Vladislav Vančura

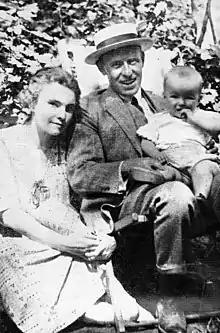
Vančura with his child and wife Ludmila, 1923

On 2 June 1921 Vladislav and Lída graduated as doctors of medicine and married on 16 August that year. In autumn, they moved to Zbraslav, where they opened a surgical practice. In 1923, Vladislav published a book of short stories "Amazonský proud" ("Amazon Stream"). More important was his second short stories book, published in 1924, "Dlouhý, Široký a Bystrozraký" ("Long, Thick and Sharpsighted"), containing excellent texts like "Cesta do světa" (Journey to the World) or "F. C. Ball". The third book, "Pekař Jan Marhoul" ("Baker Jan Marhoul"), published in 1924, introduced him as a great author to the public. It is Vančura's first novel and maybe also his best - story of tragical life of a wealthy baker who is continuously declining into destitution and death despite his gentleness and goodness. The story is written with extraordinary language and a brilliant style. In 1925, Vančura published the novel "Pole orná a válečná" ("Fields of Plough, Fields of War") and the following year the novel "Rozmarné léto" ("Summer of Caprice"), became a bestseller. It is a humorous story of three men – a colonel, a priest and a bath-keeper – during rainy summer holidays. In 1967, the book was successfully filmed as "Capricious Summer" by the Czech director Jiří Menzel who also played the role of Arnoštek in this movie. In 1928 Vančura wrote his fourth novel, "Poslední soud" ("Last Judgement"), published in 1929 and built his new white functionalistic villa in Zbraslav designed by architect Jaromír Krejcar, the husband of Franz Kafka's friend, journalist and translator Milena Jesenská.